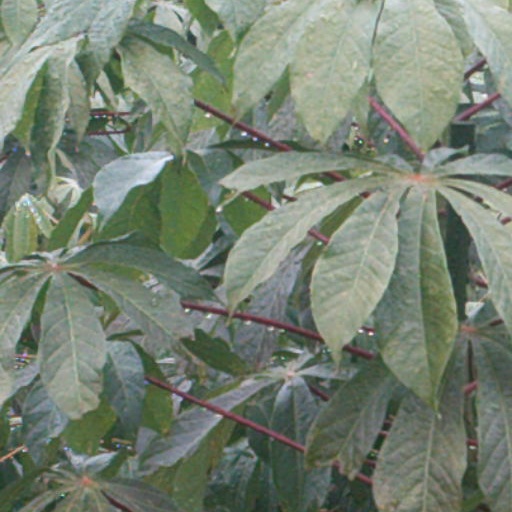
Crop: cassava